Eleventh Air Force

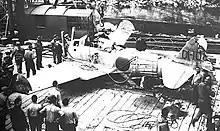
Downed Japanese Zero captured intact by U.S. forces in July 1942 on Akutan Island, after the Dutch Harbor Attack. Dubbed the Akutan Zero, it became the first flyable Zero acquired by the United States during the Second World War. It was repaired and made its first test flight in the U.S. on 20 September 1942

In mid-1942 the Imperial Japanese Navy laid plans to attack Alaska in conjunction with an attack on Midway Island in the central Pacific. The Japanese Northern Area Fleet's attacks on Dutch Harbor and Adak Island resulted in the Aleutian Islands Campaign. But because United States Naval intelligence had broken the Japanese naval cypher code, Admiral Nimitz, Commander-in-Chief Pacific Ocean Areas in Hawaii, learned of Japanese plans by 21 May 1942. As of 1 June 1942, United States military strength in Alaska stood at 45,000 men. On that day the XI Intercepter Command, activated earlier, in March, was redesignated the XI Fighter Command. However, Eleventh Air Force operational strength was small. It consisted of 10 B-17 Flying Fortress heavy bombers and 34 B-18 Bolo medium bombers at Elmendorf Airfield, and 95 P-40 Warhawk fighters divided between Fort Randall AAF at Cold Bay and Fort Glenn AAF on Umnak.